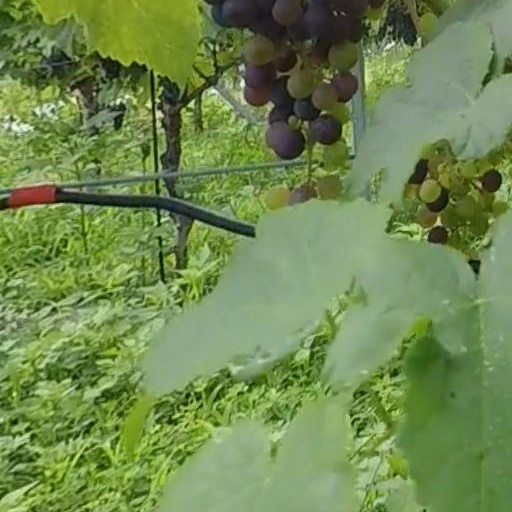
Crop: grape